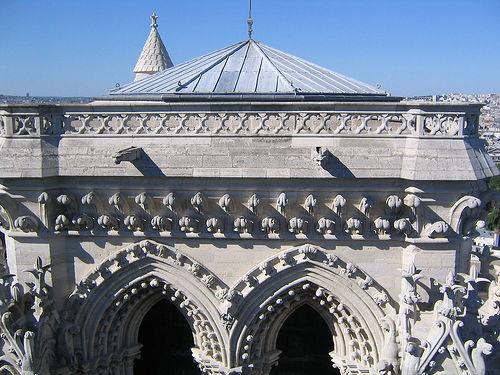
Weather: sun or clear